Carlomagno Pedro Martínez

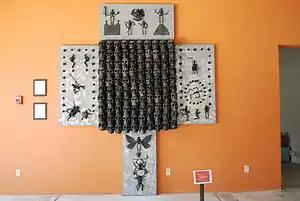
"Tzompantli" at the Museo Estatal de Arte Popular de Oaxaca.

Carlomagno began to work with ceramics when he was a child, making figures such as Aztec warriors, Mexican soldiers and clowns, based on images he saw in books. In 1982, when he was 18, he enrolled in the Rufino Tamayo Workshop in the city of Oaxaca. This training allowed him to learn to bridge the gap between handcrafts/folk art and fine art. He received the Premio Nacional de La Juventud Presidencia de la República in 1987 which led to a scholarship to student in the United States from the US Embassy in Mexico in 1989.